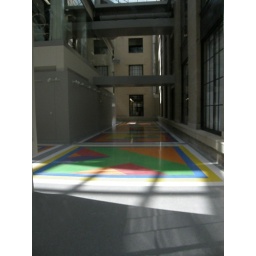
Still not quite complete, but a peek at the new colorful floor in the Building 6 lobby.